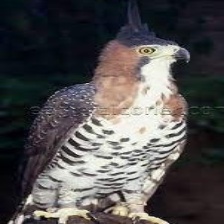
Species: ORNATE HAWK EAGLE
Scientific name: SPIZAETUS ORNATUS